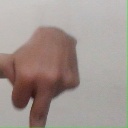
अक्षर: प